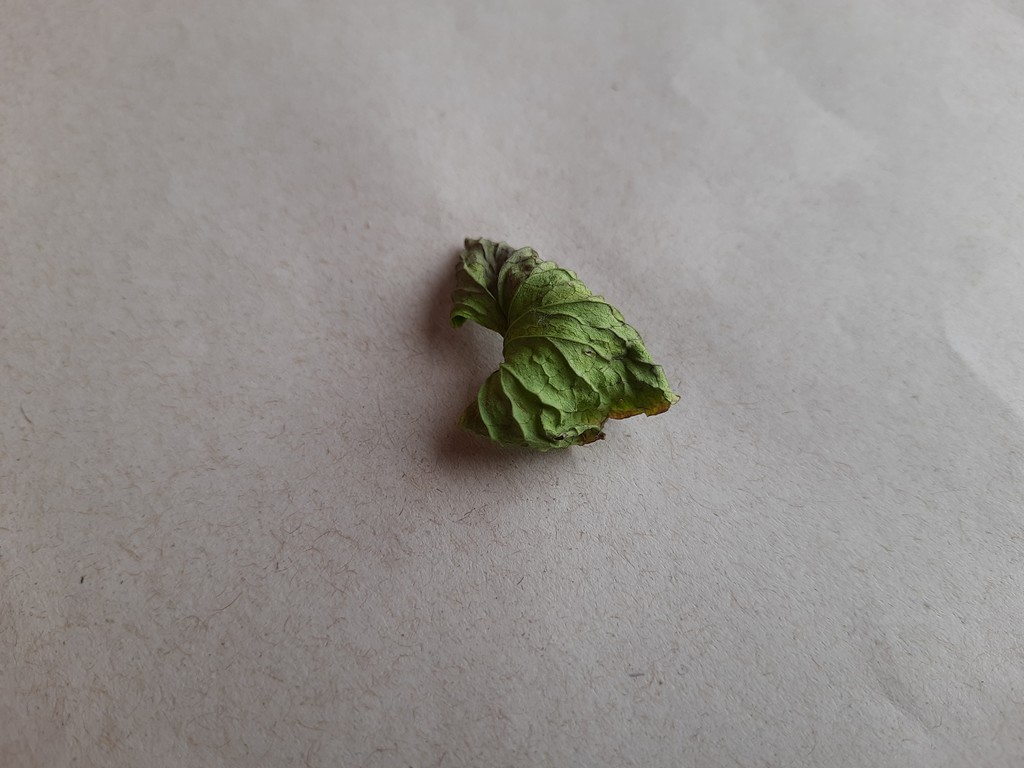
Label: Dried